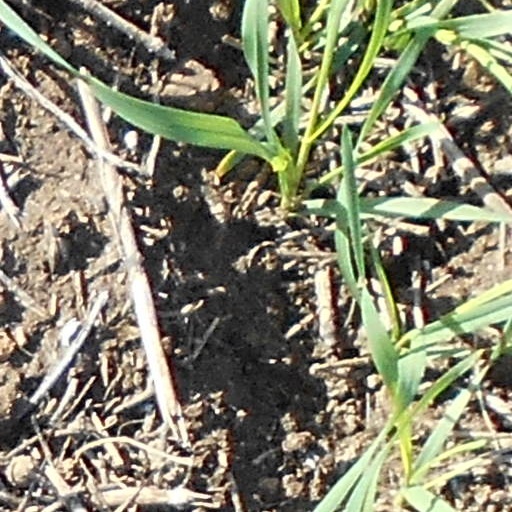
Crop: wheat